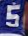
Number: 5